Tonton David

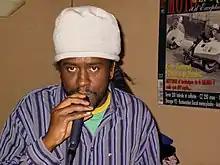
Tonton David performing in 2006

David Grammont (12 October 1967 – 16 February 2021), better known under his stage name Tonton David was a French Reggae singer born in Paris. He was renowned for his raggamuffin performances, but used influences of soul music, gro kâ (from the French West Indies), the Zairian rumba.